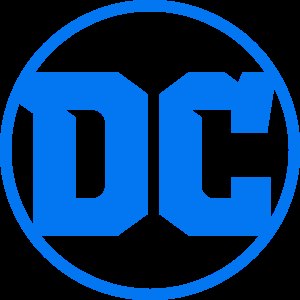
DC Comics
DC Comics' logo siden 2016
DC Comics er et stort amerikansk tegneserieforlag, som i dag er en del af Time Warner. DC står for Detective Comics, et af forlagets tidlige flagskibe, hvor bl.a. figuren Batman så dagens lys første gang. Firmaets historie går tilbage til trediverne, hvor de var banebrydende indenfor amerikanske tegneserier med bl.a. den første superhelt, Superman. I årtier har selskabet sammen med Marvel Comics været de to største giganter på det amerikanske tegneseriemarked.